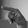
ASL letter: P